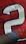
Number: 2